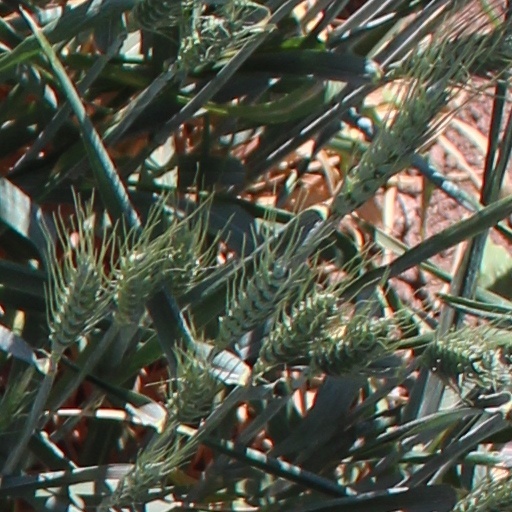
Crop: wheat